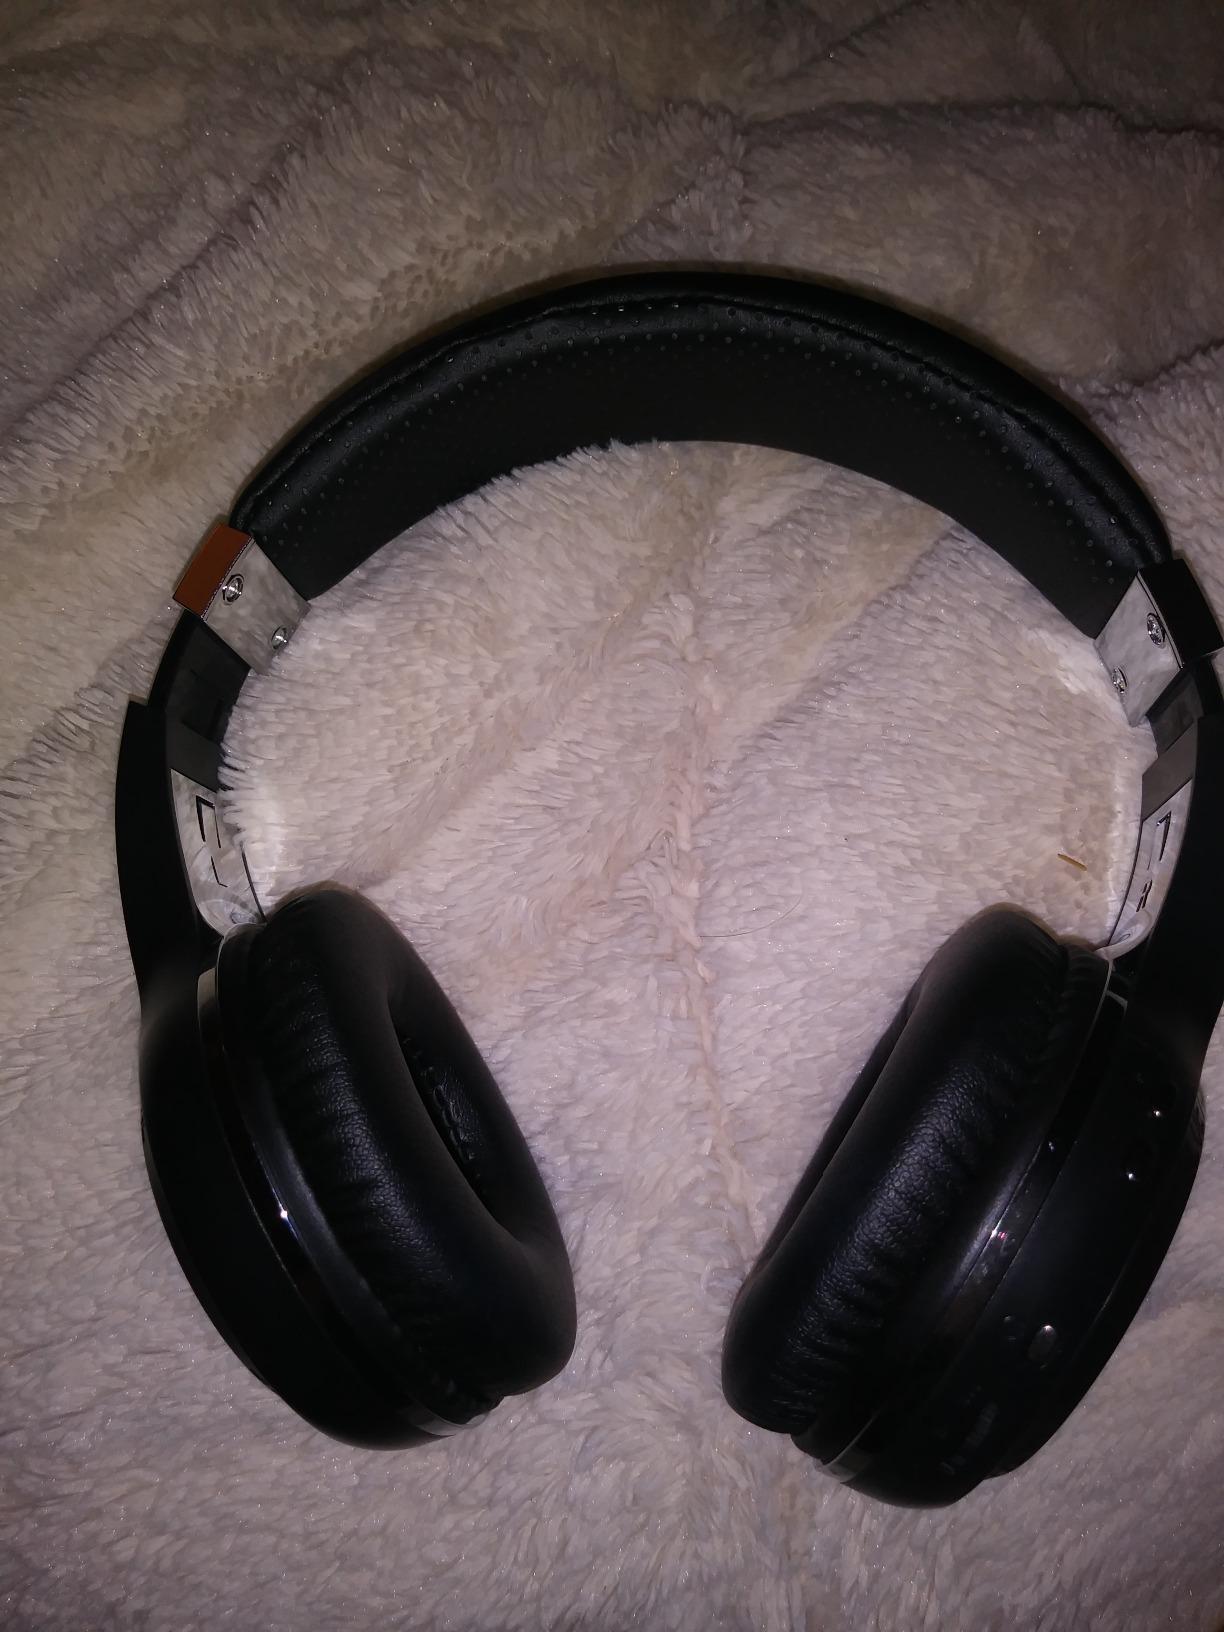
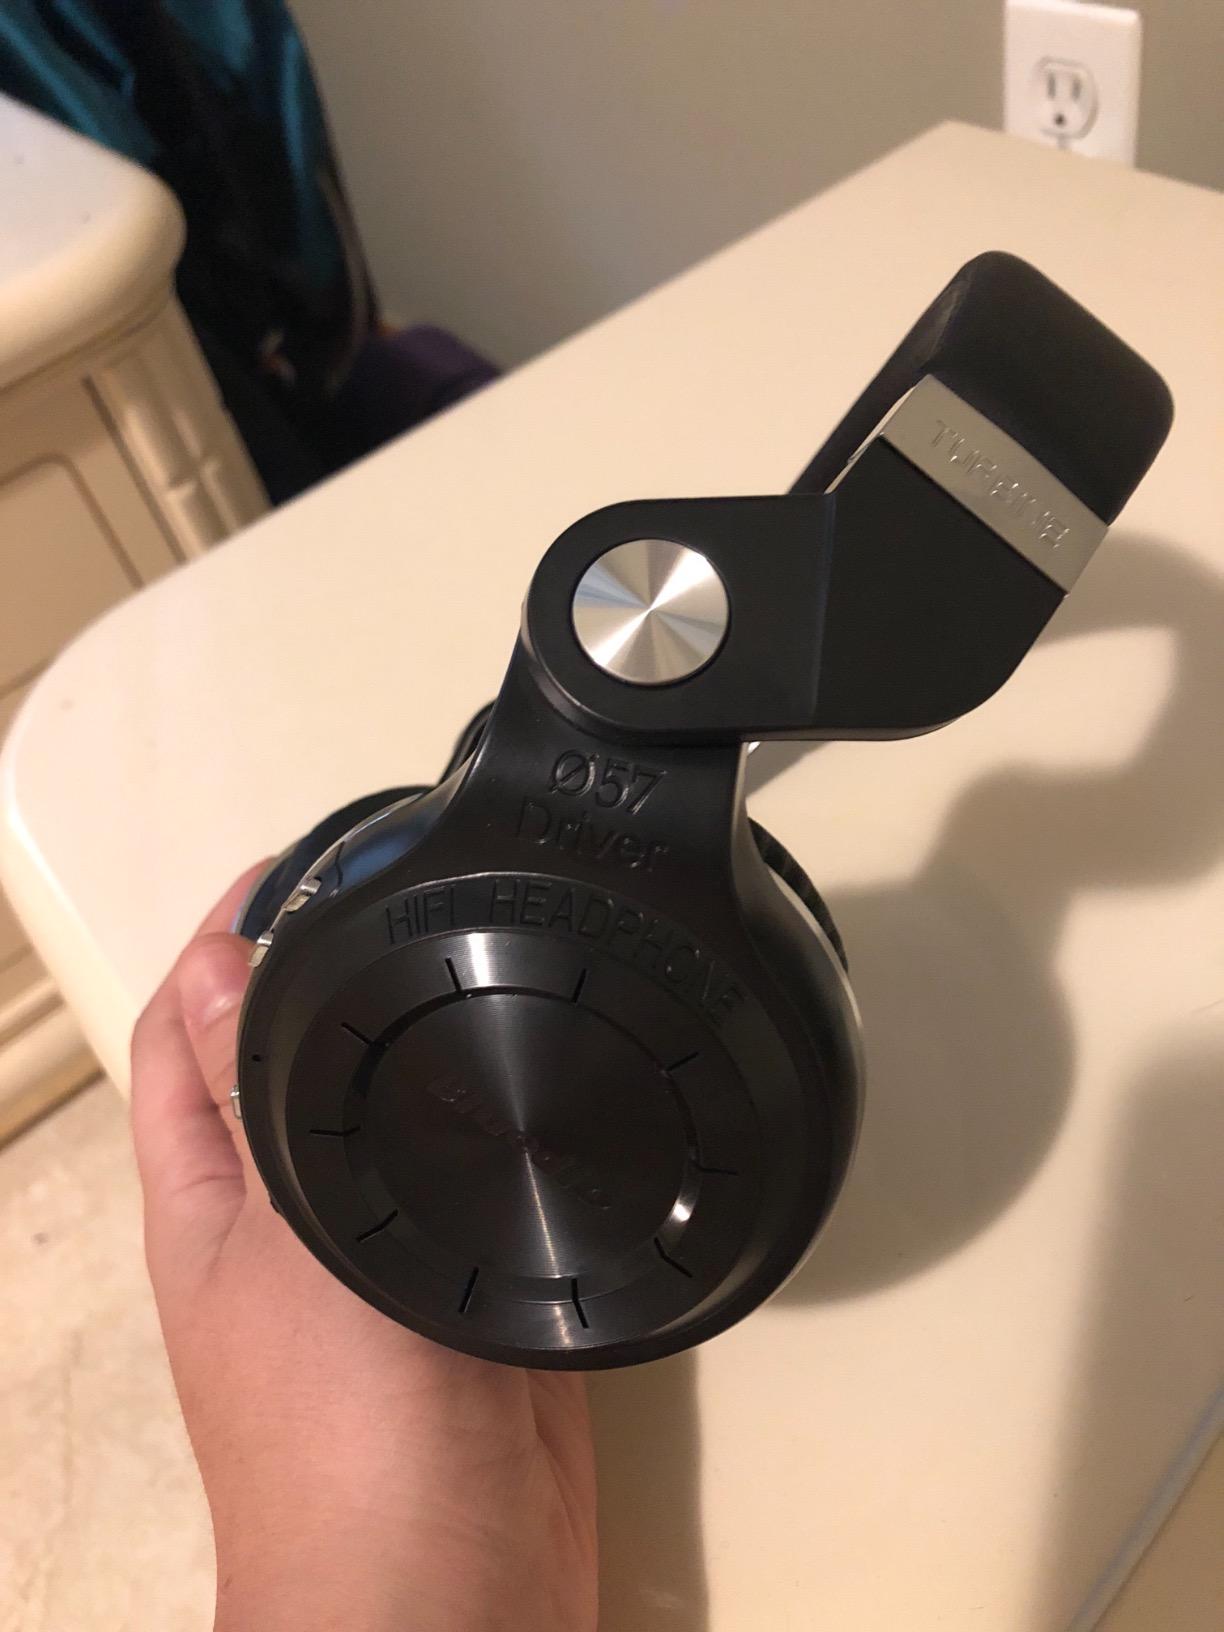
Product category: headphones
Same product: no